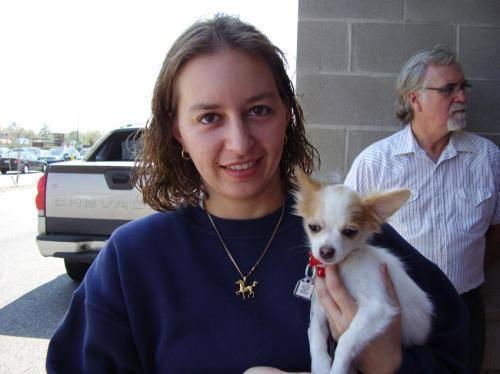
dog